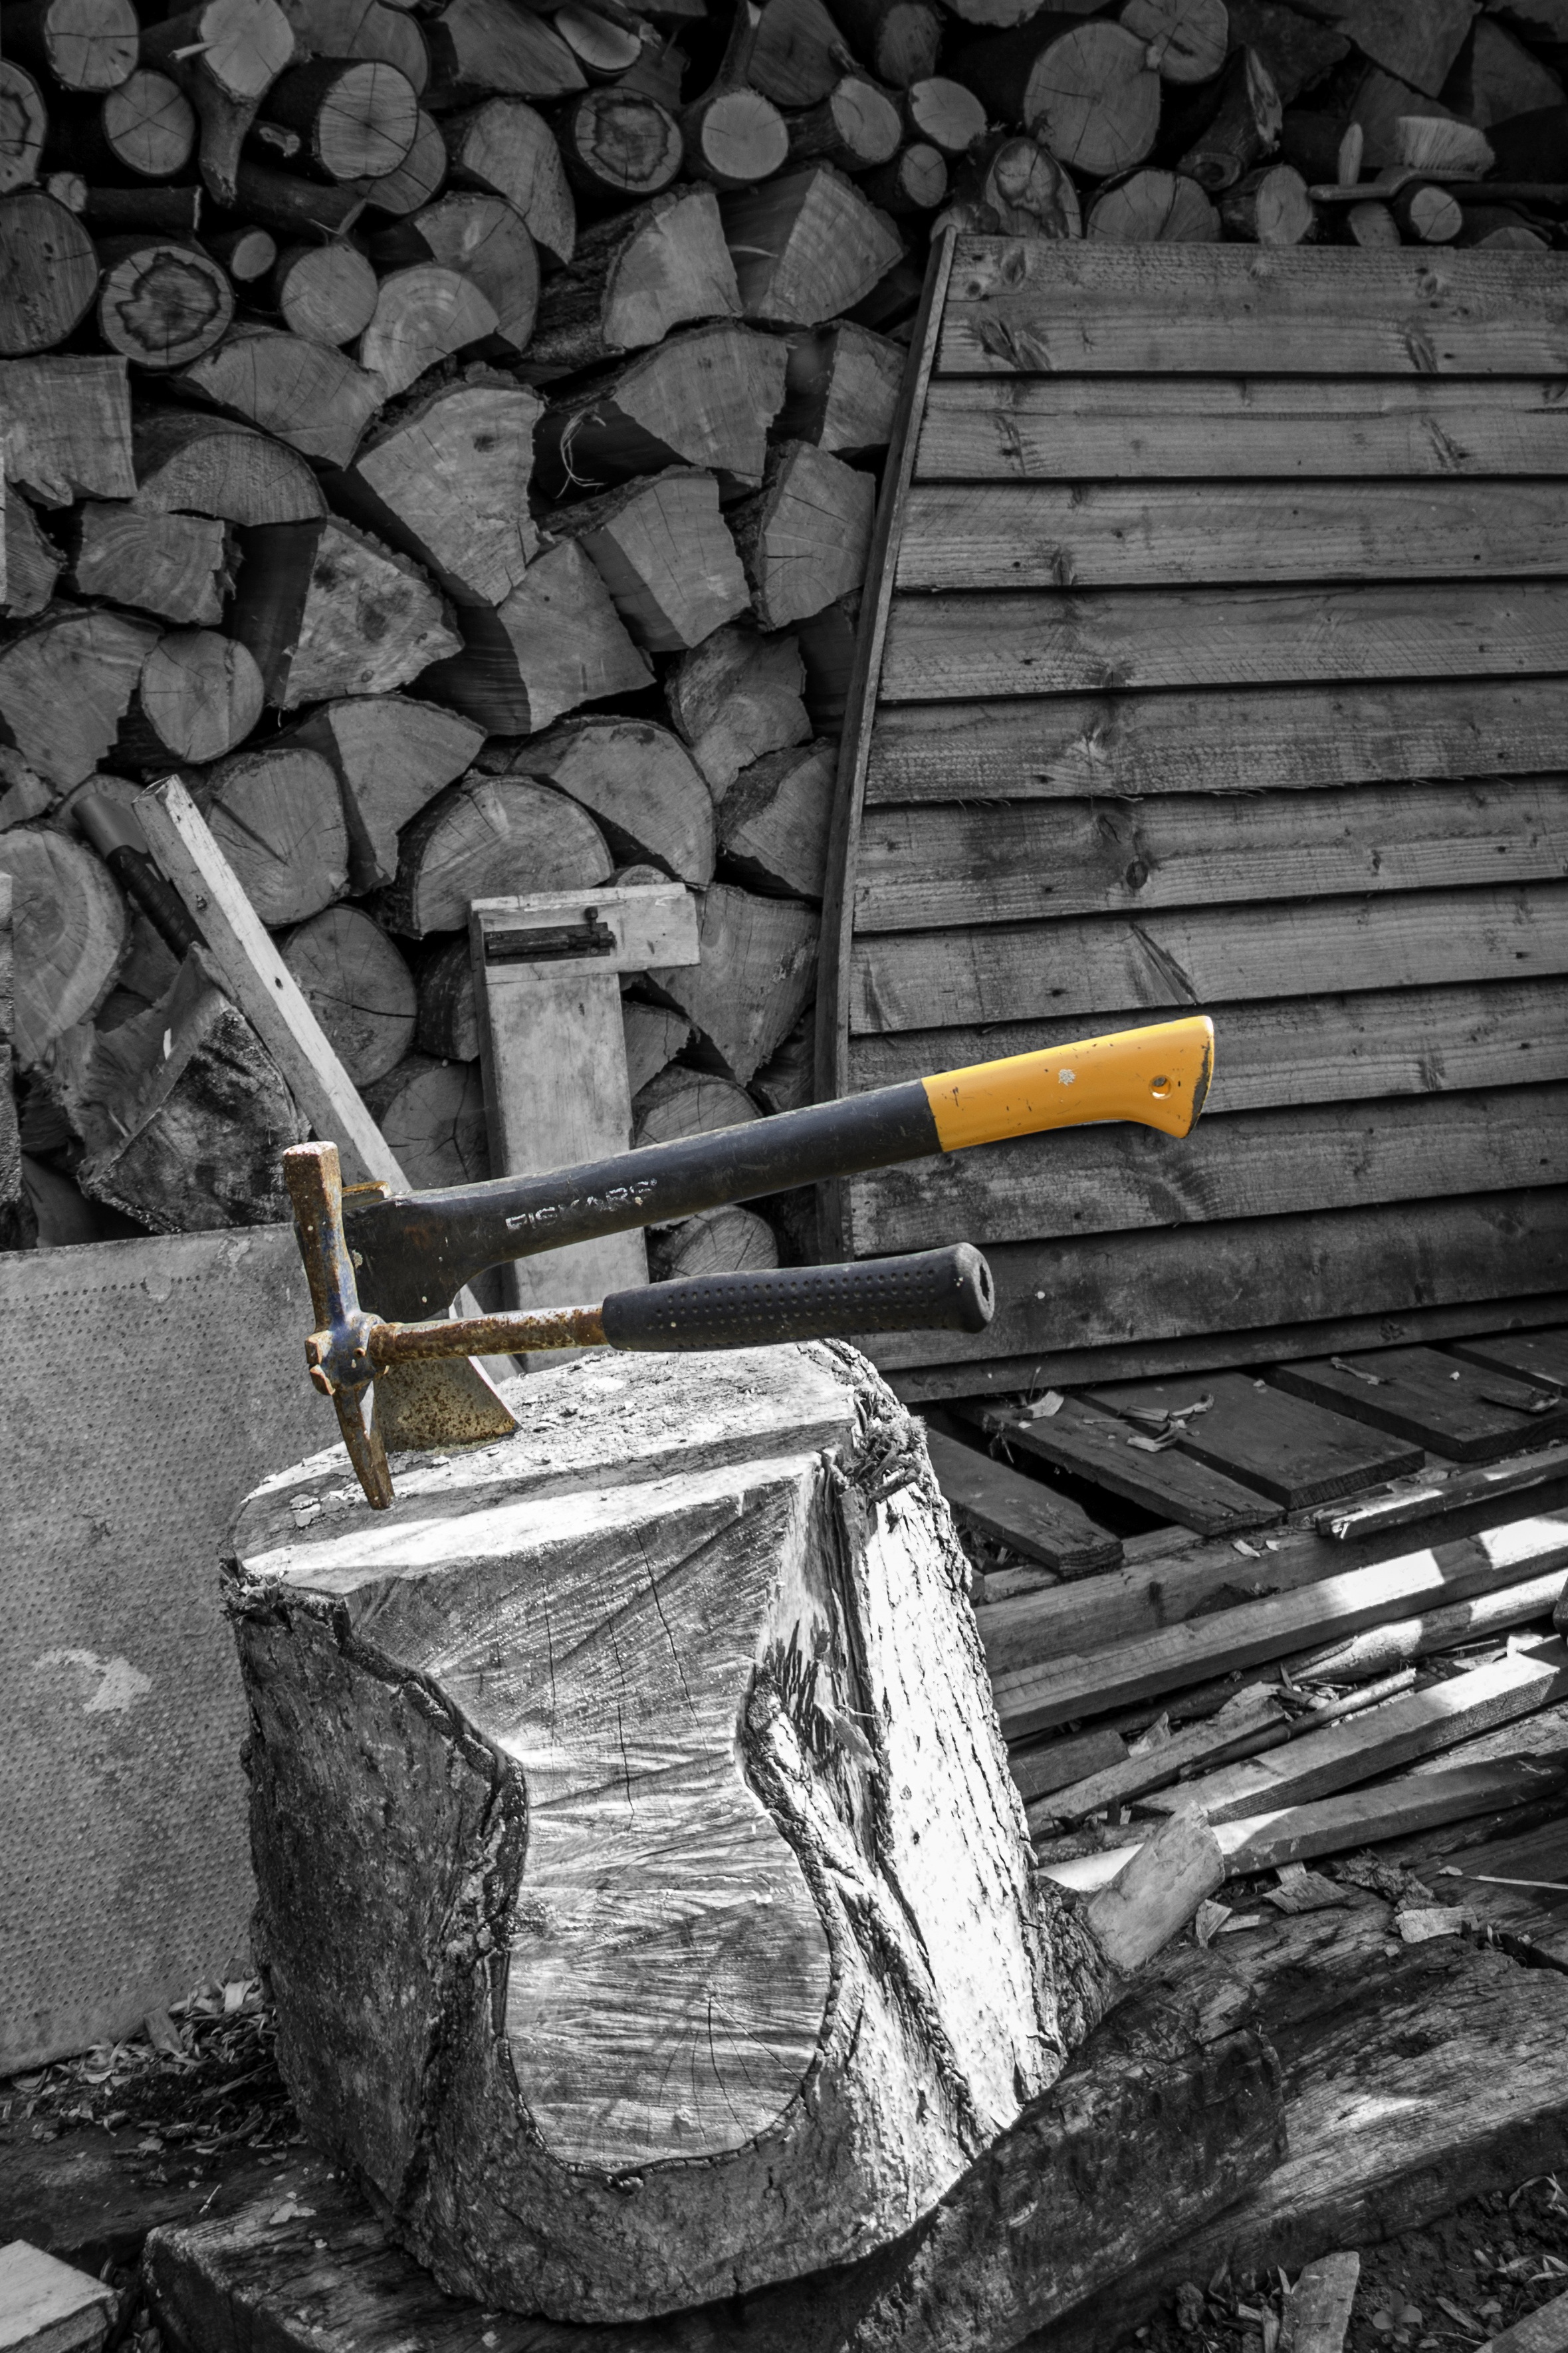
black and white, wood, tool, darkness, black, monochrome, still life, axe, cut, design, iron, woodcutter, still life photography, monochrome photography, colour splash, man made object